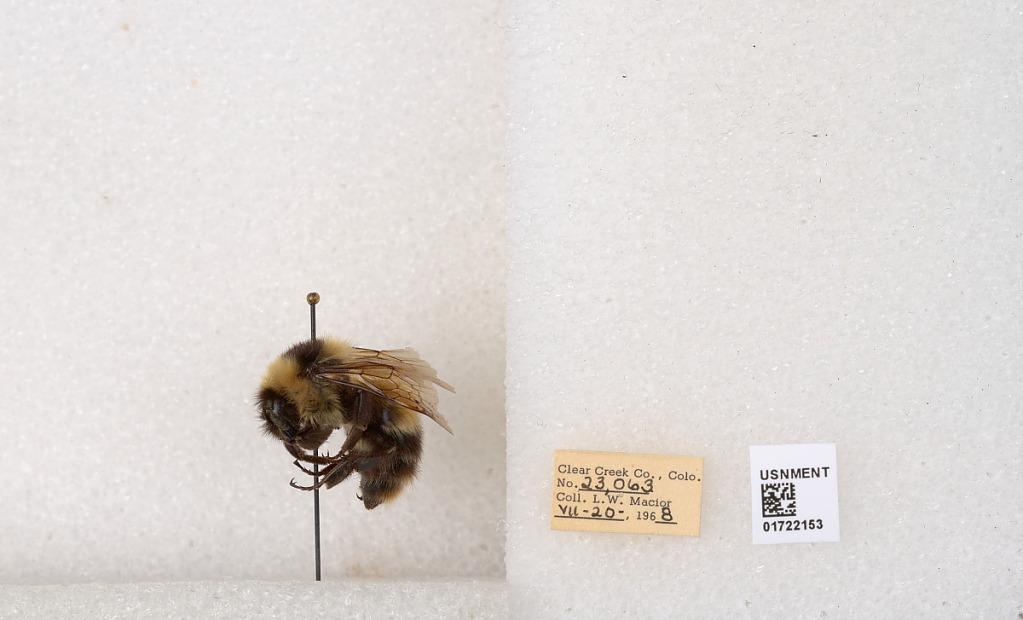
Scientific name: Bombus kirbyellus
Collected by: L. Macior
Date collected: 1968-7-20
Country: United States
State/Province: Colorado
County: Clear Creek
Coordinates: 39.6891, -105.644